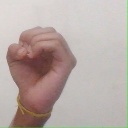
अक्षर: ऊ